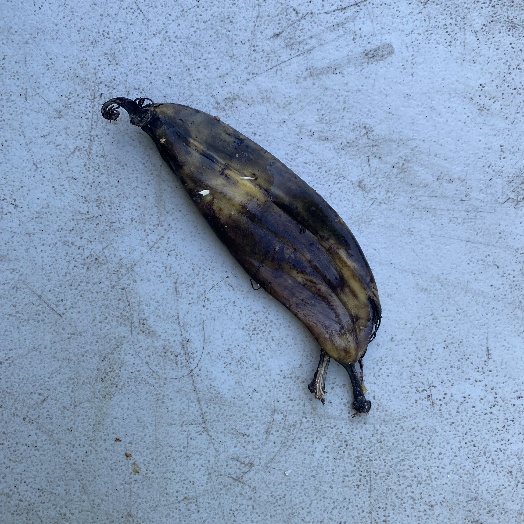
Label: Food Organics